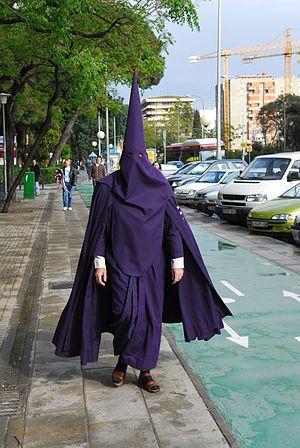
La Fraternité de la Cinquième Douleur est une confrérie catholique de Séville. Elle a son siège dans la chapelle du Doux Nom, qui se trouve dans l'intérieur de l'église parroissiale de Sainte Maríe Madeleine.